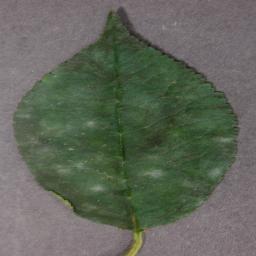
Label: Cherry___Powdery_mildew